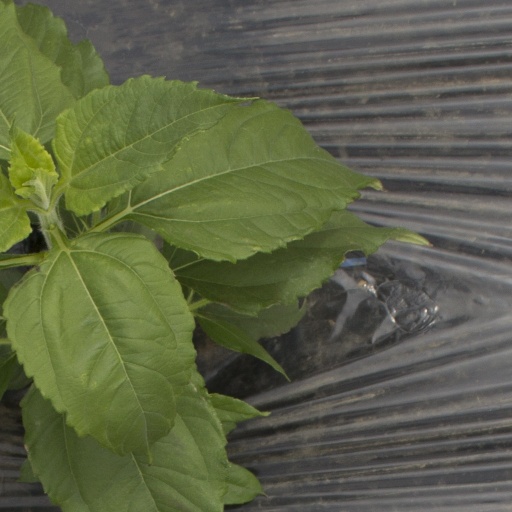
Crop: Jerusalem artichoke